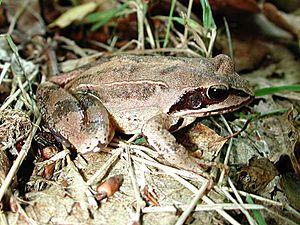
Une tourbière est une zone humide caractérisée par la présence de sphaignes, ces mousses en mourant s'accumulent progressivement pour former de la tourbe, un sol caractérisé par sa très forte teneur en matière organique, peu ou pas décomposée, d'origine végétale. La synthèse de matière organique y est plus importante que sa dégradation. Les écosystèmes tourbeux couvrent 3 % à 5 % des surfaces terrestres émergés, mais la biodiversité y est très élevée, et ils stockent le carbone de façon très efficace.